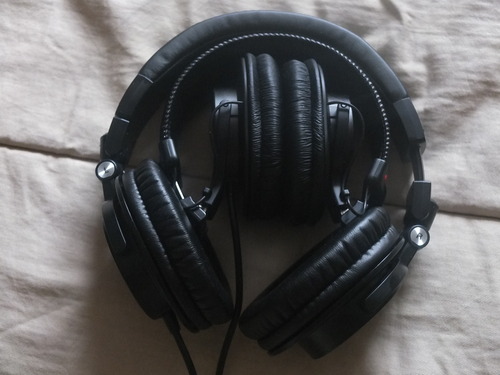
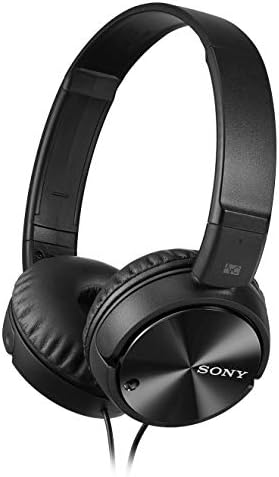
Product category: headphones
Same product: no